Toronto

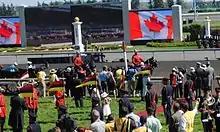
Arrival of Elizabeth II at the 2010 Queen's Plate at Woodbine Racetrack

Ontario Place features the world's first permanent IMAX movie theatre, the Cinesphere, as well as the Budweiser Stage (formerly Molson Amphitheatre), an open-air venue for music concerts. In the spring of 2012, Ontario Place closed after declining attendance. Although the Budweiser Stage and harbour still operate, the park and Cinesphere are no longer in use. There are ongoing plans to revitalise Ontario Place.